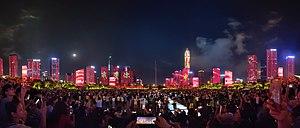
L'architecture et l'urbanisme contemporains en Chine sont issus de la mutation rapide, après 1976-78, de l'économie de la république populaire de Chine avec le passage d'une économie planifiée à une économie socialiste de marché. Mais la Chine n'a, pour autant, jamais tourné le dos à son identité communiste.
Shenzhen est une ville sous-provinciale de la province du Guangdong en Chine.